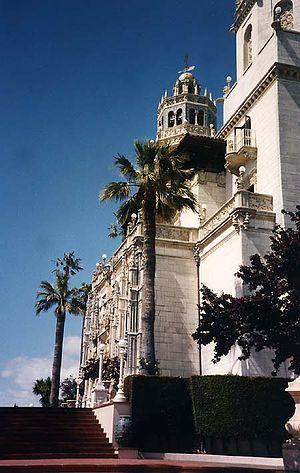
Julia Morgan, née le 20 janvier 1872 et morte le 2 février 1957, est une architecte américaine.
Traditionnellement, les femmes ont joué leur rôle dans la conception et la construction des premiers habitats et marqué leur trace dans l'architecture vernaculaire. Par la suite, mises à l'écart de façon caractéristique des métiers technologiques et prestigieux, elles ont été éloignées de la formation académique jusqu'au début du XIXᵉ siècle, époque à laquelle la profession d'architecte et ses écoles se sont ouvertes aux femmes. Aujourd'hui, si elles représentent 40 % des diplômées des Écoles d'architecture d'Europe, elles ne sont encore que très peu à diriger leur agence.